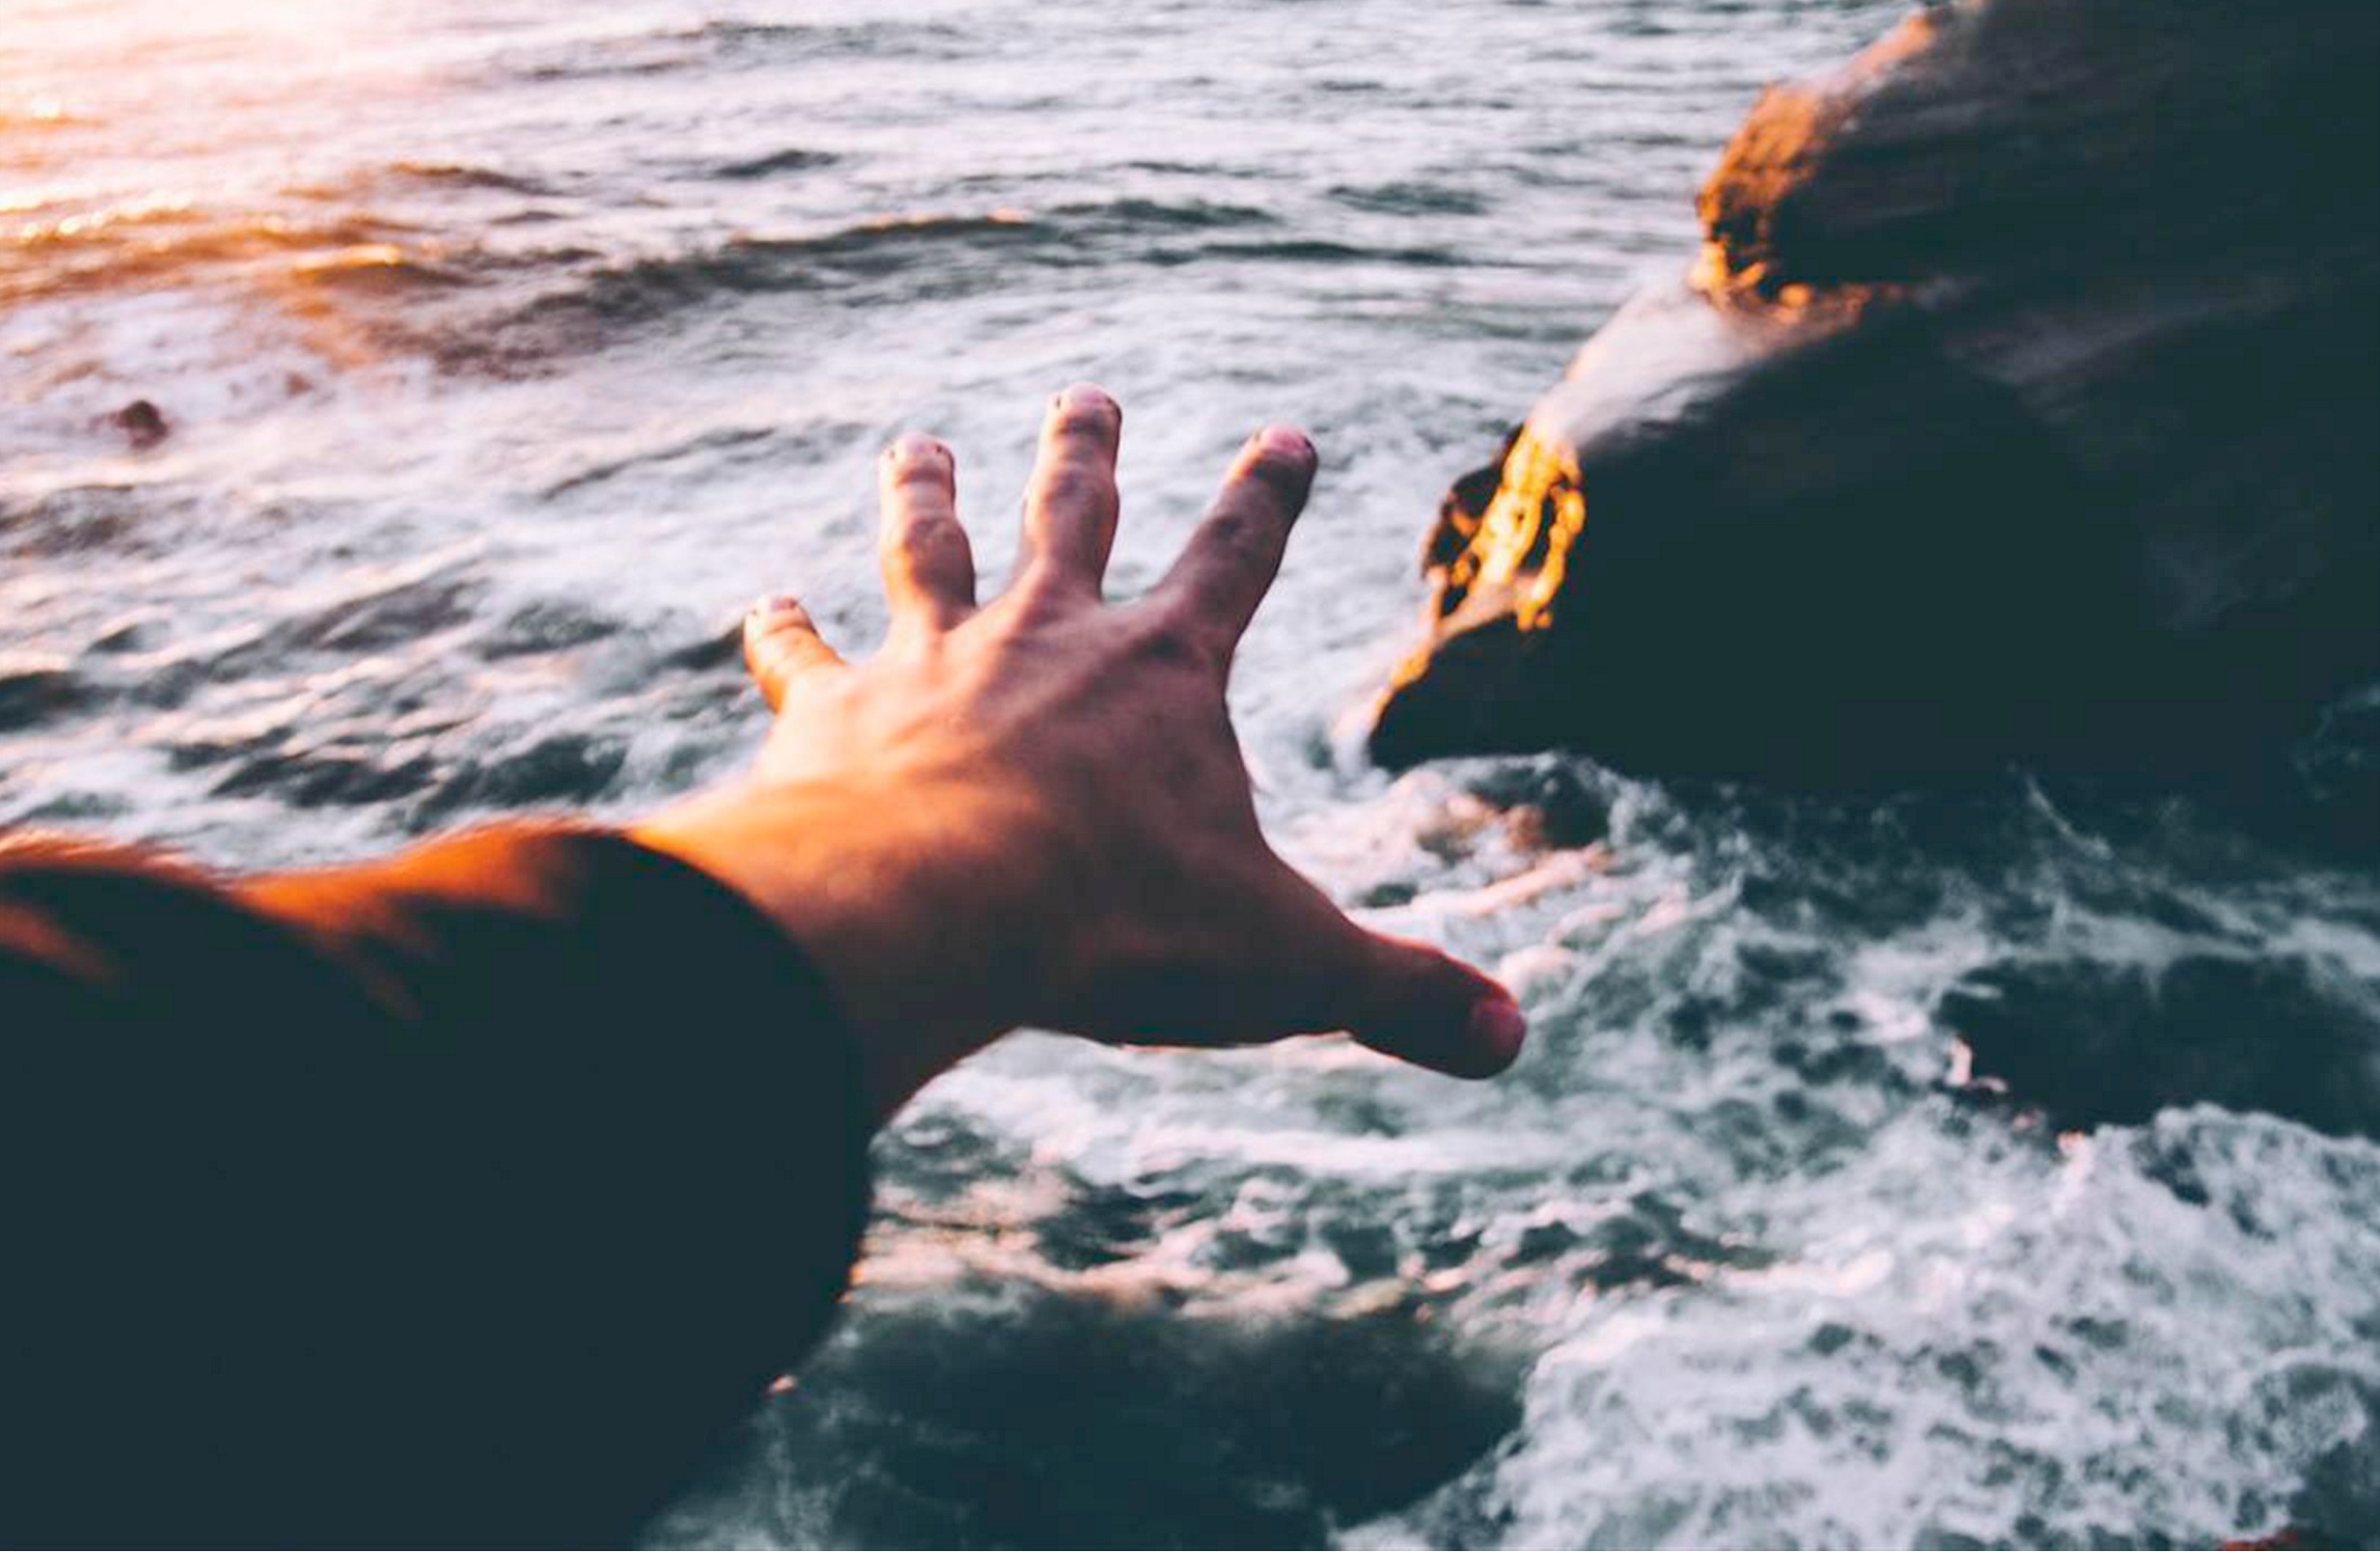
sea, coast, ocean, wave, extreme sport, swimming, sports, geological phenomenon, wind wave